Dirty Hari

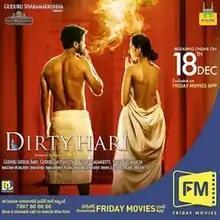
Promotional poster

Dirty Hari is a 2020 Indian Telugu-language erotic romantic thriller film written and directed by M. S. Raju. The film was produced by Guduru Siva Rama, Guduru Sateesh Babu and Guduru Sai Puneeth under their production banner, SPJ Creations. It has Shravan Reddy, Ruhani Sharma and Simrat Kaur in lead roles. The film premiered through ATT Friday Movies App on 18 December 2020. This movie is loosely inspired from the 2005 movie "Match Point".